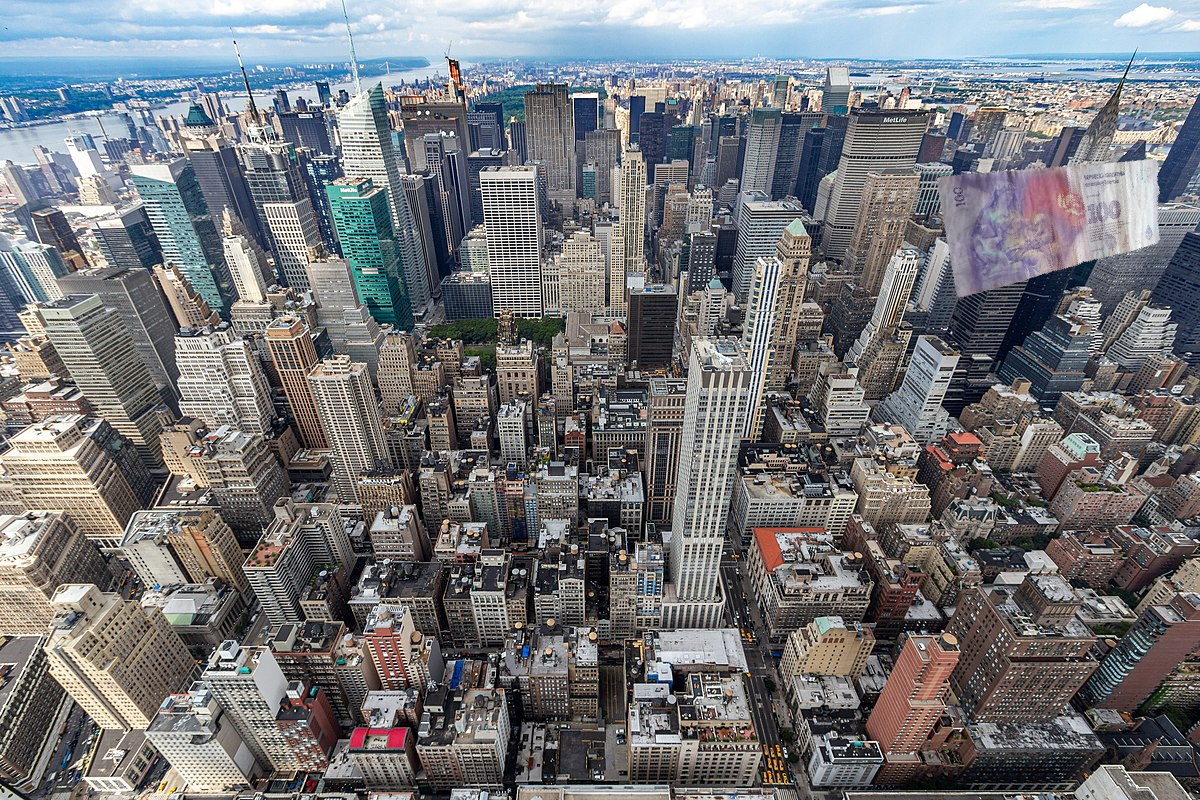
Denominación: 100